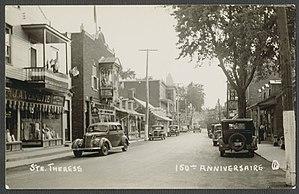
Sainte-Thérèse est une ville dans la municipalité régionale de comté de Thérèse-De Blainville au Québec, située dans la région administrative des Laurentides a environ 30 kilomètres au nord de la ville de Montréal. Elle s’est récemment classée au troisième rang des villes les mieux administrées au Québec.